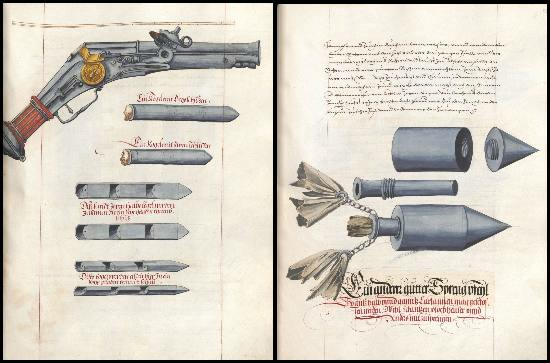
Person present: No